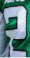
Number: 2